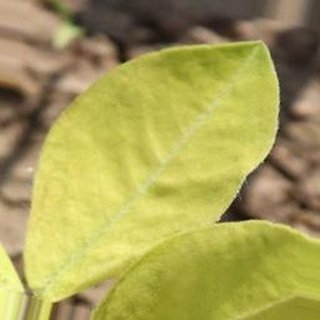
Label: groundnut_nutrition_deficiency